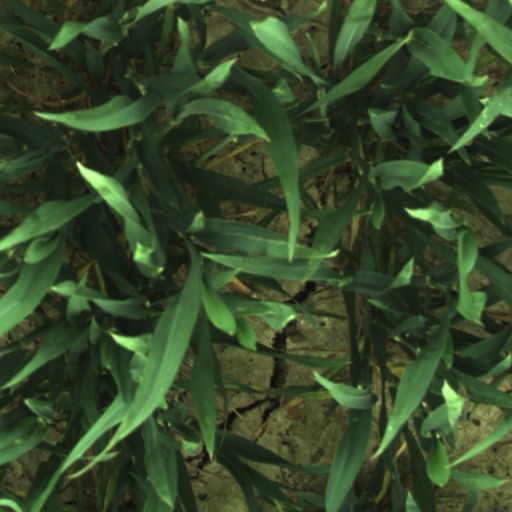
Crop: wheat